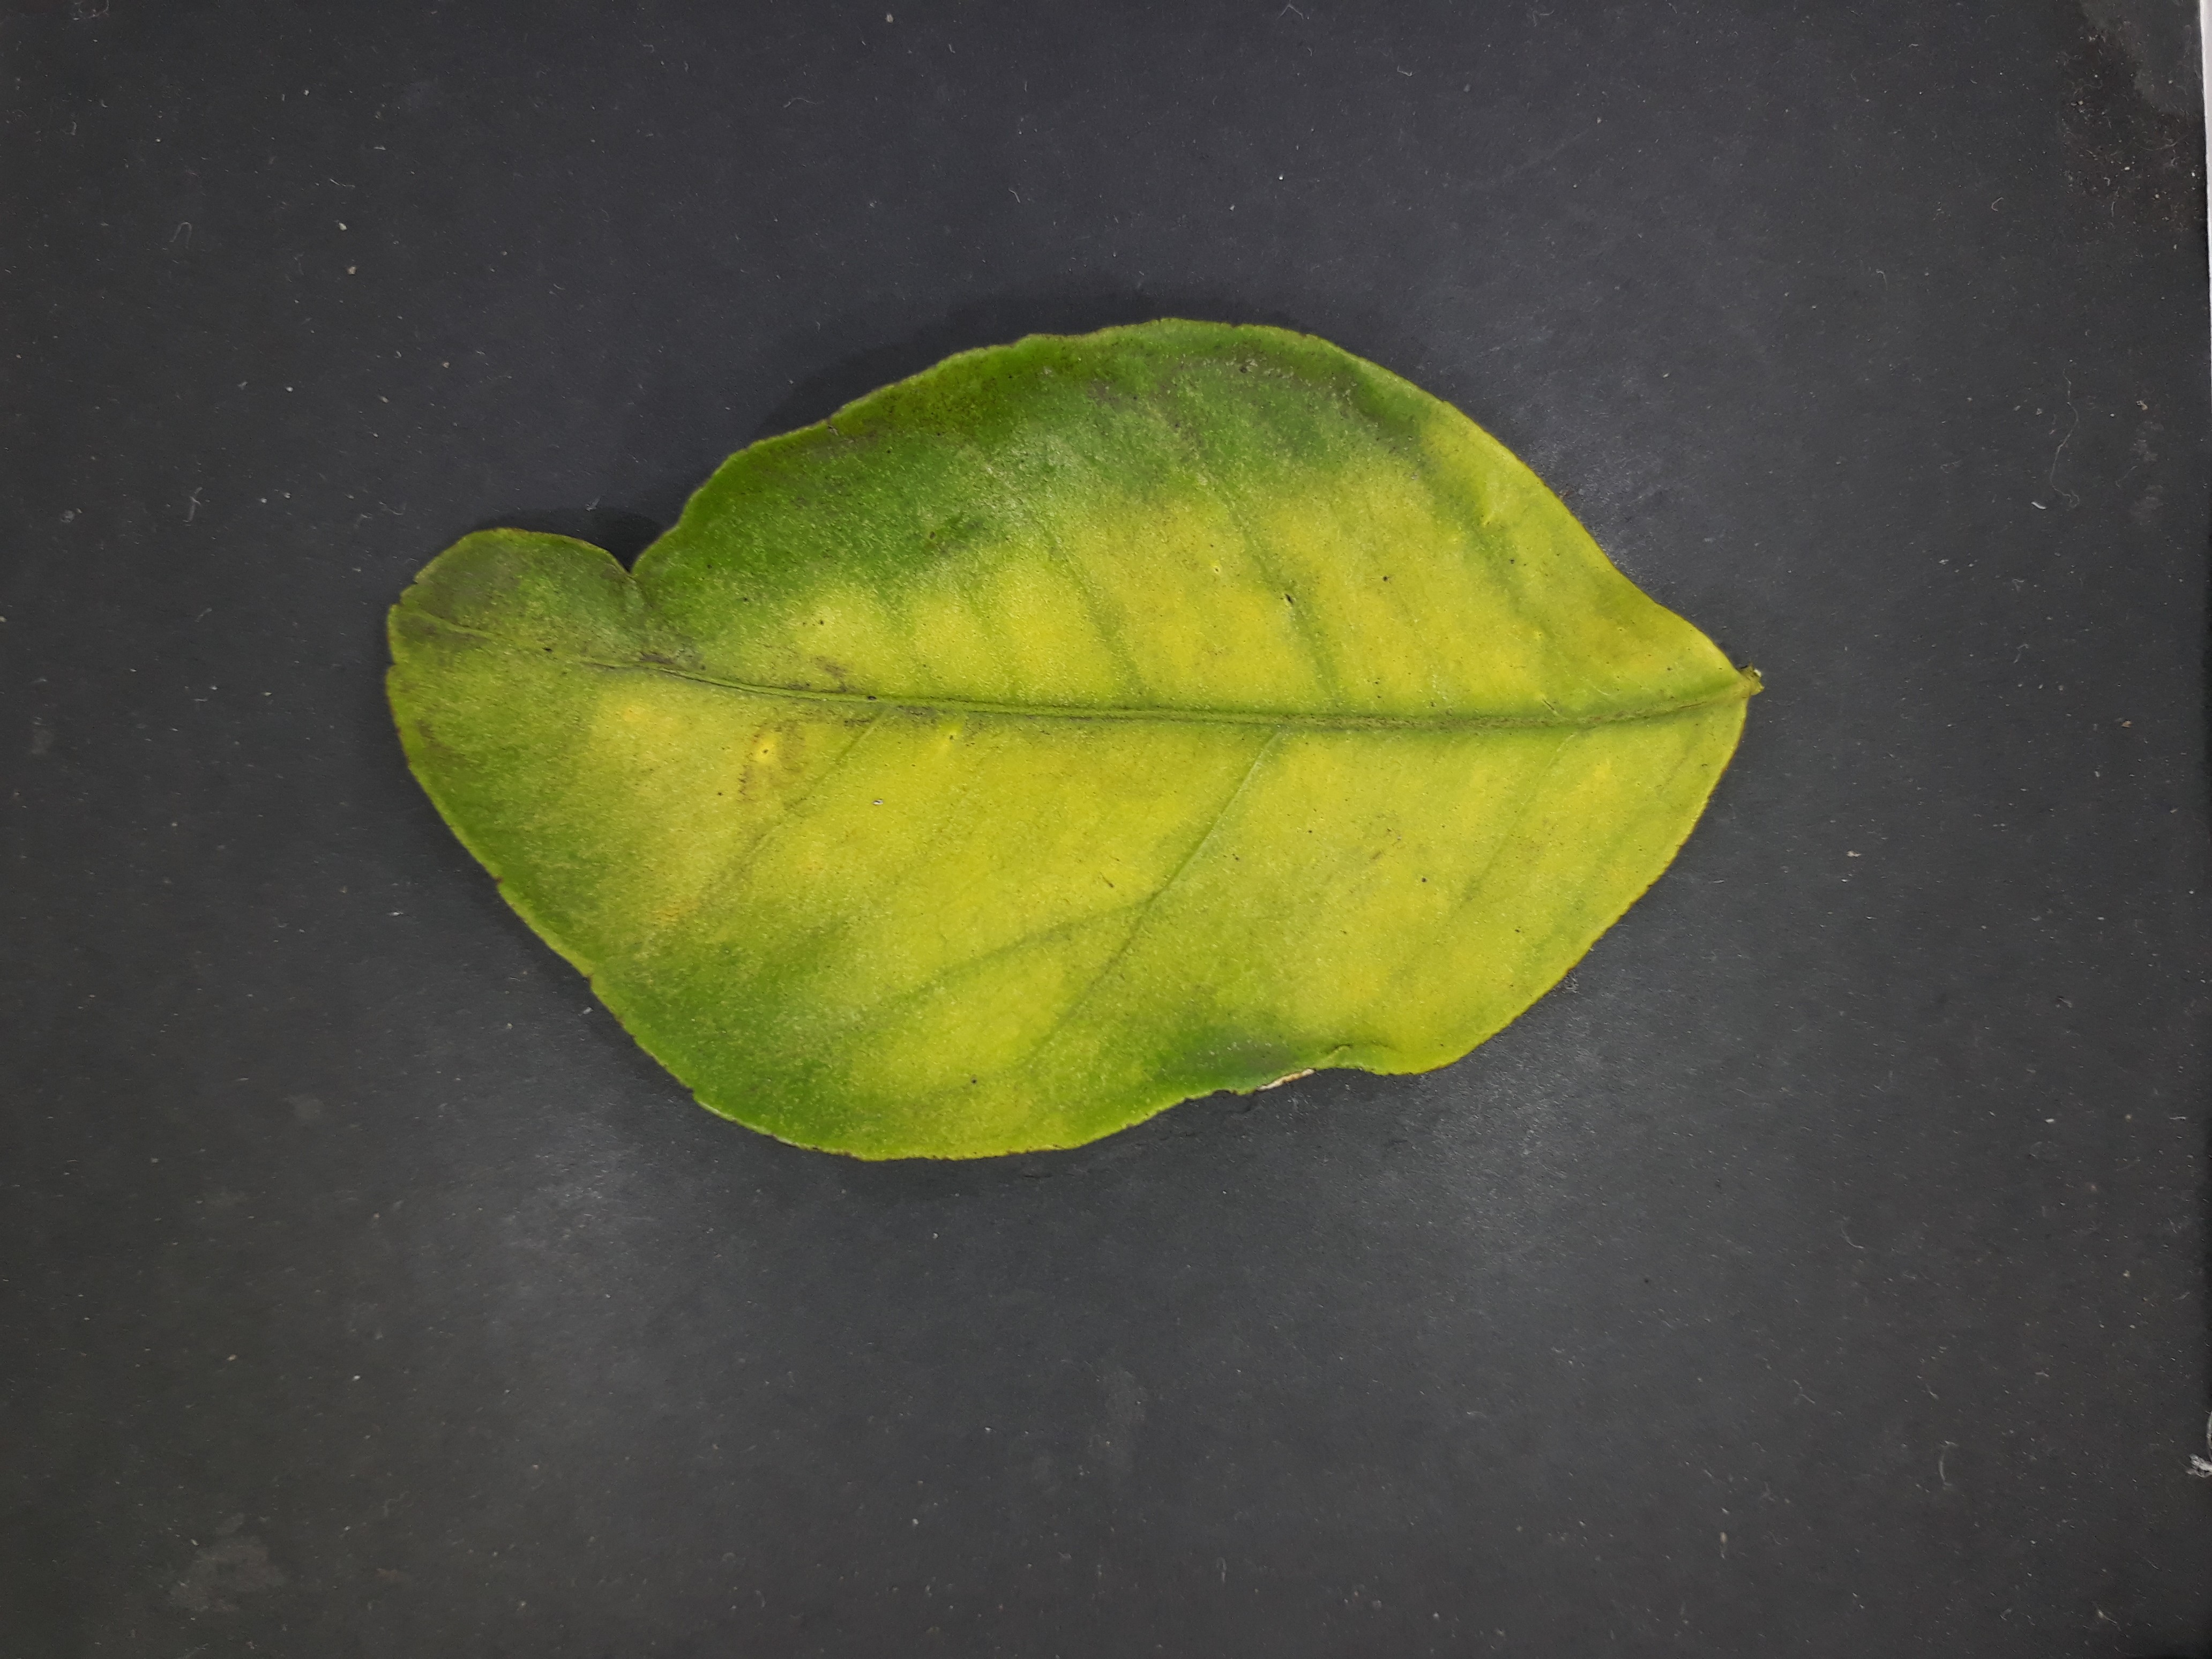
Label: Magnesium deficiency (Mg)